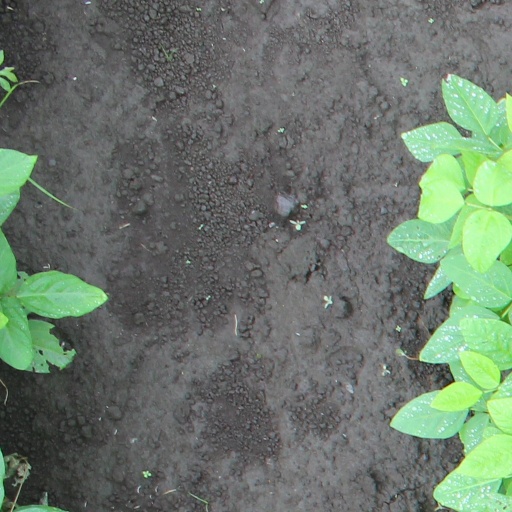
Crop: soybean